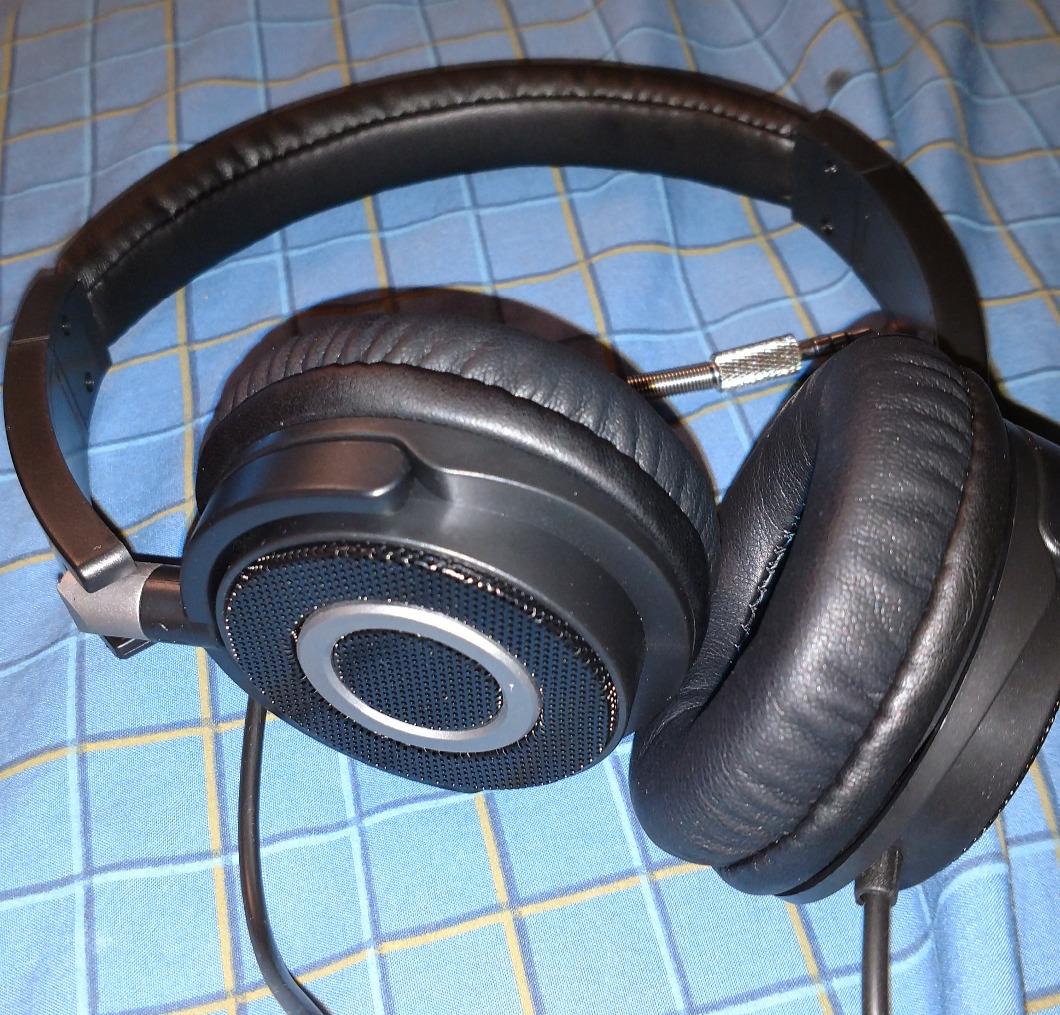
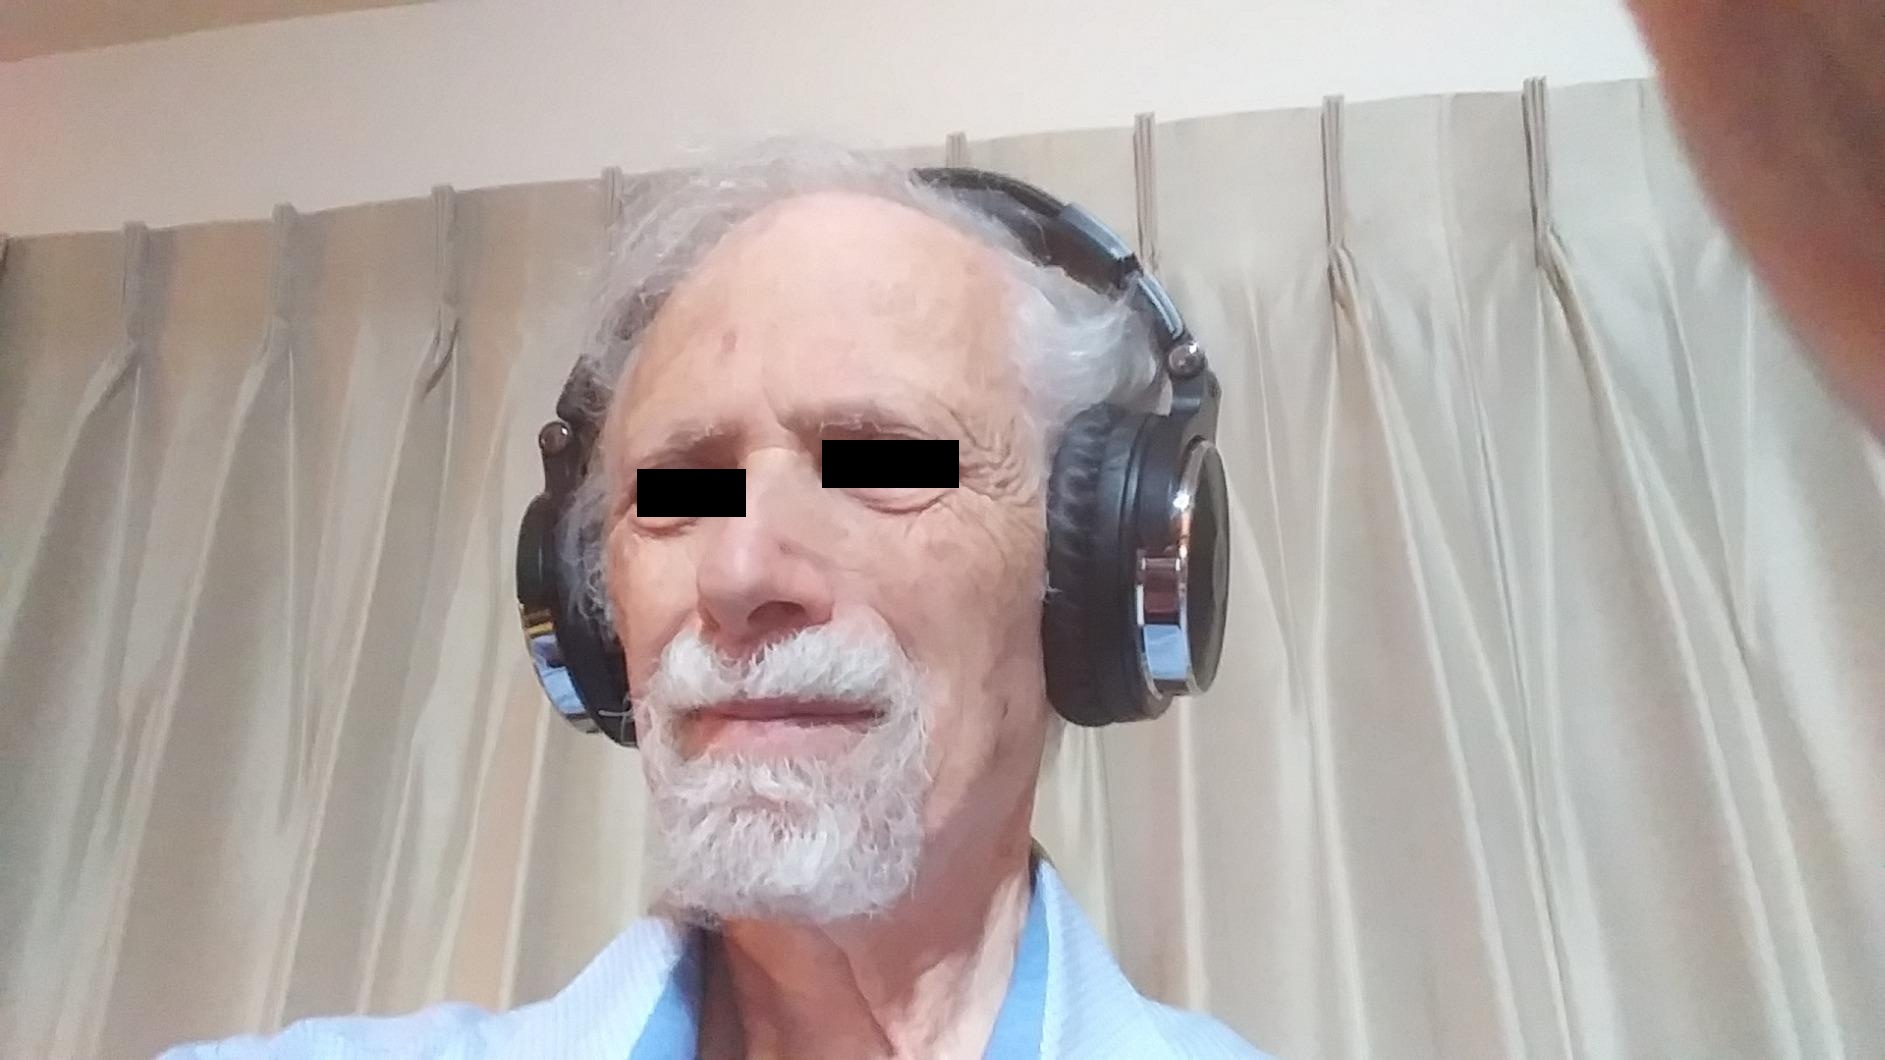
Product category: headphones
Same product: no